Michael Palin

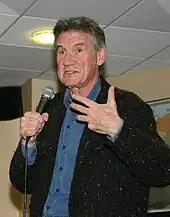
Palin at Nightingale House, in Clapham, November 2010

After "Fierce Creatures" and a small part in "The Wind in the Willows", a film directed by and starring Terry Jones, it was twenty years until Palin's next film role, as Soviet politician Vyacheslav Molotov in the 2017 satirical black comedy "The Death of Stalin". Palin also appeared with John Cleese in his documentary "The Human Face". Palin was cast in a supporting role in the Tom Hanks and Meg Ryan romantic comedy "You've Got Mail", but his role was eventually cut entirely.